Bergen

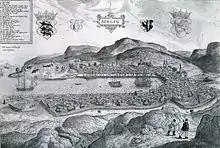
Hieronymus Scholeus's impression of Bergen. The drawing was made and was published in an atlas with drawings of many different cities (").

The city of Bergen was traditionally thought to have been founded by king Olav Kyrre, son of Harald Hardråde in 1070AD, four years after the Viking Age in England ended with the Battle of Stamford Bridge. Modern research has, however, discovered that a trading settlement had already been established in the 1020s or 1030s.